Souliotes

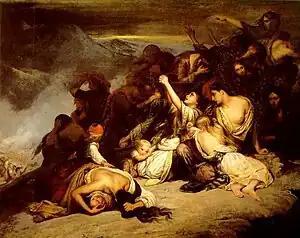
"The Souliote women". Romantic painting by Ary Scheffer (1795–1858), depicting the folklore suicide of Souliote women known as the Dance of Zalongo during the Souliote wars (1827, Oil on canvas, Musée du Louvre, Paris, France).

The Souliots were subject to a "sipahi", who had a degree of jurisdiction in Souli, represented them, as testified in a 1794 document, and collected a small amount of tax. The incorporation of the Souliots in the timariot system through the payment of taxes certified their legal standing, guaranteed them representation through the "sipahi" and allowed the continuation of their control and enrichment through activities such as brigandage and the provision of protection to subjugated populations. Perraivos records that the "sipahi of Soli", Beqir Bey, was settled in Yannina and went to Souli once every year to collect taxes.